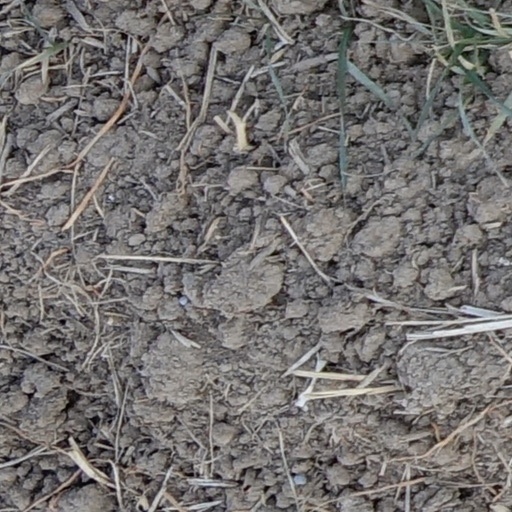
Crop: wheat